Sainte-Marie, Réunion

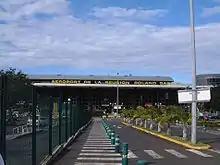
Roland Garros Airport

Reunion's main airport and the Air Austral headquarters are located in Sainte-Marie.